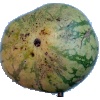
Label: watermelon